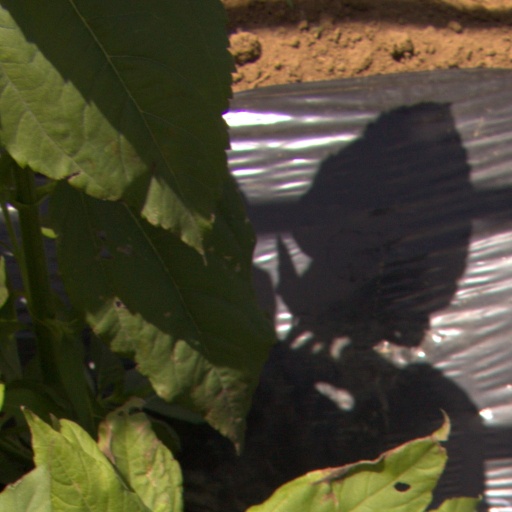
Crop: Jerusalem artichoke